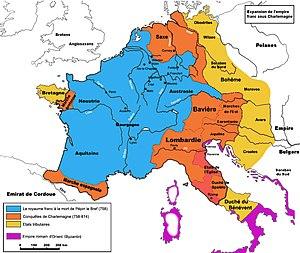
Expansion de l'empire sous Charlemagne.
Marseille, au haut Moyen Âge, connait d'abord un essor commercial et spirituel important, avant de décliner à partir de la conquête de la ville par Charles Martel à la fin du VIIIᵉ siècle.
Même si le département français de Vaucluse ne fut créé que le 25 juin 1793, l'histoire du territoire qu'il recouvre est riche et beaucoup plus ancienne.
La renaissance carolingienne est une période de renouveau de la culture et des études en Occident sous les empereurs carolingiens, aux VIIIᵉ et IXᵉ siècles. Sous Charlemagne, Louis le Pieux et Charles le Chauve principalement, des progrès sensibles sont effectués dans le monde des écoles chrétiennes, tandis que la cour attire des lettrés influents, dont Alcuin, Éginhard, Raban Maur, Dungal ou Jean Scot Érigène.
L’histoire militaire de la France couvre deux millénaires d'histoire à travers la France, l'Europe et les anciennes colonies françaises.
Nicéphore Iᵉʳ, dit le Logothète, probablement né vers 750 et mort le 26 juillet 811, est un empereur byzantin régnant de 802 à 811. Son règne intervient au moment d'une période d'instabilité depuis les années 780, qui font suite à la reprise en main de l'Empire par la dynastie isaurienne.
L'Empire carolingien est un royaume franc du haut Moyen Âge s'étendant sur l'Europe occidentale et centrale. Bâti par le premier souverain de la deuxième dynastie des rois de France, Pépin le Bref, c'est cependant son fils, Charlemagne, couronné empereur par le pape Léon III en 800, qui donne son nom à la dynastie des Carolingiens. La division de l'Empire franc entre les petits-fils de Charlemagne, à la suite de la mort de son fils, le roi Louis Iᵉʳ, dit le Débonnaire, ou Louis le Pieux, donne naissance à l'ouest à la Francie occidentale, à l'est à la Francie orientale, et à la Francie médiane au centre et au sud, dont le contrôle sera l'objet d'un siècle de luttes entre les Francies occidentale et orientale, et qui finira démembrée, sa moitié nord, la Lotharingie, se rattachant à la Francie orientale, qui deviendra au prochain changement dynastique le Saint-Empire romain germanique, et sa moitié sud ressuscitant le royaume d'Italie.
La féodalité est un système politique, ayant notamment existé en Europe entre le Xᵉ siècle et le XIIᵉ siècle, dans lequel l'autorité centrale s'associe avec les seigneurs locaux et ceux-ci avec leur population, selon un système complet d'obligations et de services.
Charlemagne, du latin Carolus Magnus, ou Charles Iᵉʳ dit « le Grand », né à une date inconnue, mort le 28 janvier 814 à Aix-la-Chapelle, est un roi des Francs et empereur. Il appartient à la dynastie des Carolingiens. Fils de Pépin le Bref, il est roi des Francs à partir de 768, devient par conquête roi des Lombards en 774 et est couronné empereur à Rome par le pape Léon III le 24 ou 25 décembre 800, relevant une dignité disparue en Occident depuis la déposition, trois siècles auparavant, de Romulus Augustule en 476.
Créée au VIIIᵉ siècle par la réunion de plusieurs comtés francs, la marche de Bretagne se composait du Rennais, du Nantais et du Vannetais, ainsi que d'une partie du Maine. Véritable zone tampon sous administration militaire, son plus célèbre préfet fut Roland que la légende a fait neveu de Charlemagne, mort en 778 à Roncevaux.
Le traité de Ribemont est un traité signé à Ribemont, en février 880 entre Louis III le Jeune, roi de Germanie, et ses cousins, les frères carolingiens, Louis III de France et Carloman II de France, successeurs de leur père, le roi Louis II le Bègue.